History of Thailand

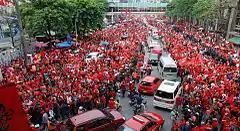
United Front for Democracy Against Dictatorship, Red Shirts, protest on Ratchaprasong intersection in 2010.

When Phibulsonggram succeeded Phraya Phahon as Prime Minister in September 1938, the military and civilian wings of Khana Ratsadon diverged even further, and military domination became more overt. Phibunsongkhram began moving the government towards militarism, and totalitarianism, as well as building a personality cult around himself.